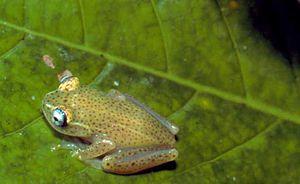
Les amphibiens de Madagascar sont représentés exclusivement par des espèces de l'ordre des anoures.